Samuel Matthews (hermit)

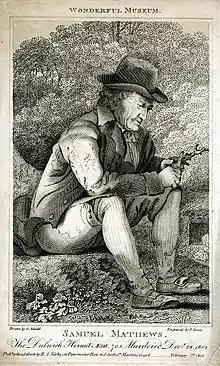
Engraving of Samuel Matthews, 1803. Based on a contemporary 1802 drawing of Matthews at his cave.

Matthews was born in south Wales about 1733, and came to Dulwich in 1772, being employed as a gardener. He was described as having led a happy domestic life - living with his wife and four children.